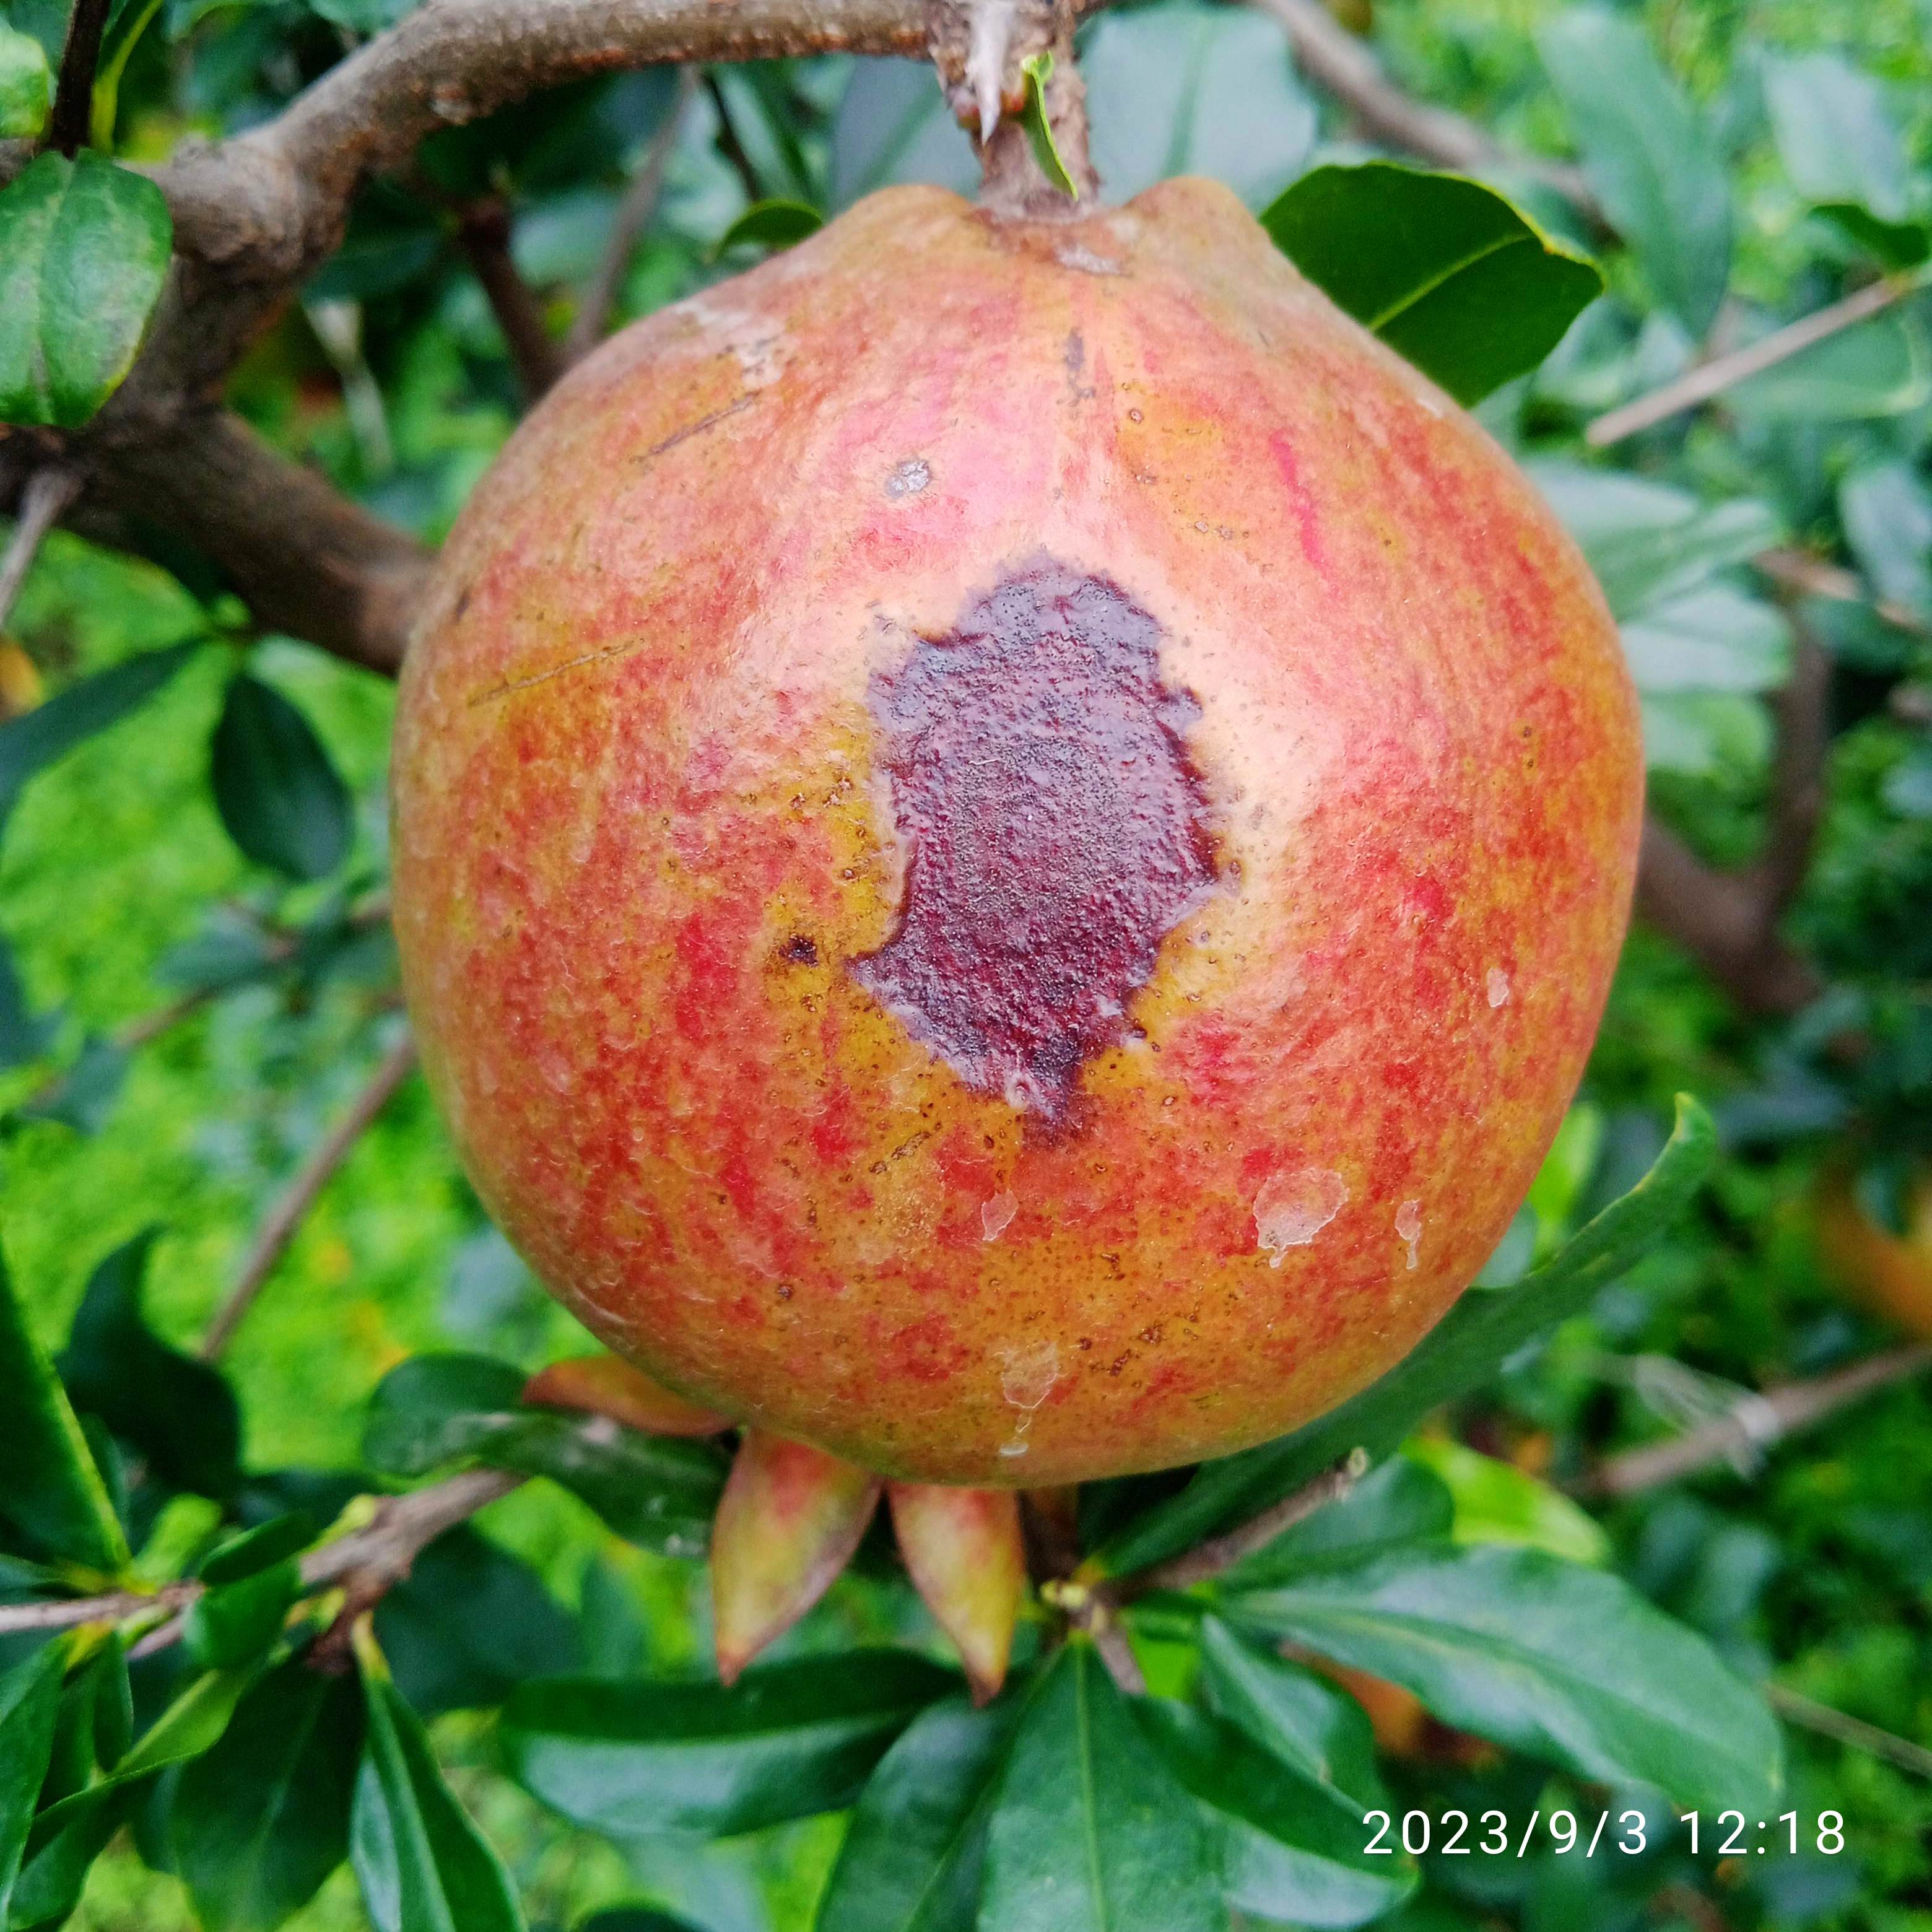
Label: Anthracnose